Butea monosperma

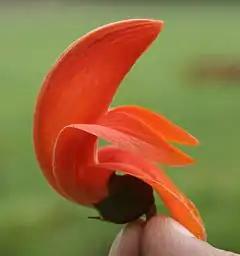
A single flower in Kolkata, West Bengal, India. The beak-shaped keel petal gave rise to the name "parrot tree".

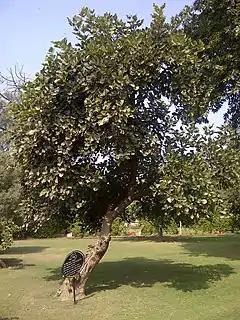
Habit of "B. monosperma" in Bagh-e-Jinnah, Lahore

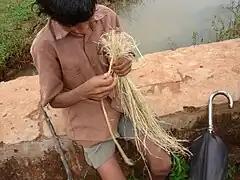
A young cowherd preparing bankh from "Butea" roots

Butea monosperma is a species of "Butea" native to tropical and sub-tropical parts of South Asia and Southeast Asia. It is also known as flame of the forest, Bengal kino, dhak, palash, and bastard teak. Revered as sacred by Hindus, it is prized for producing an abundance of vivid blooms, and it is also cultivated elsewhere as an ornamental.